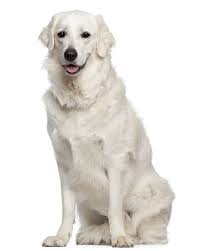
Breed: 223-n000067-kuvasz